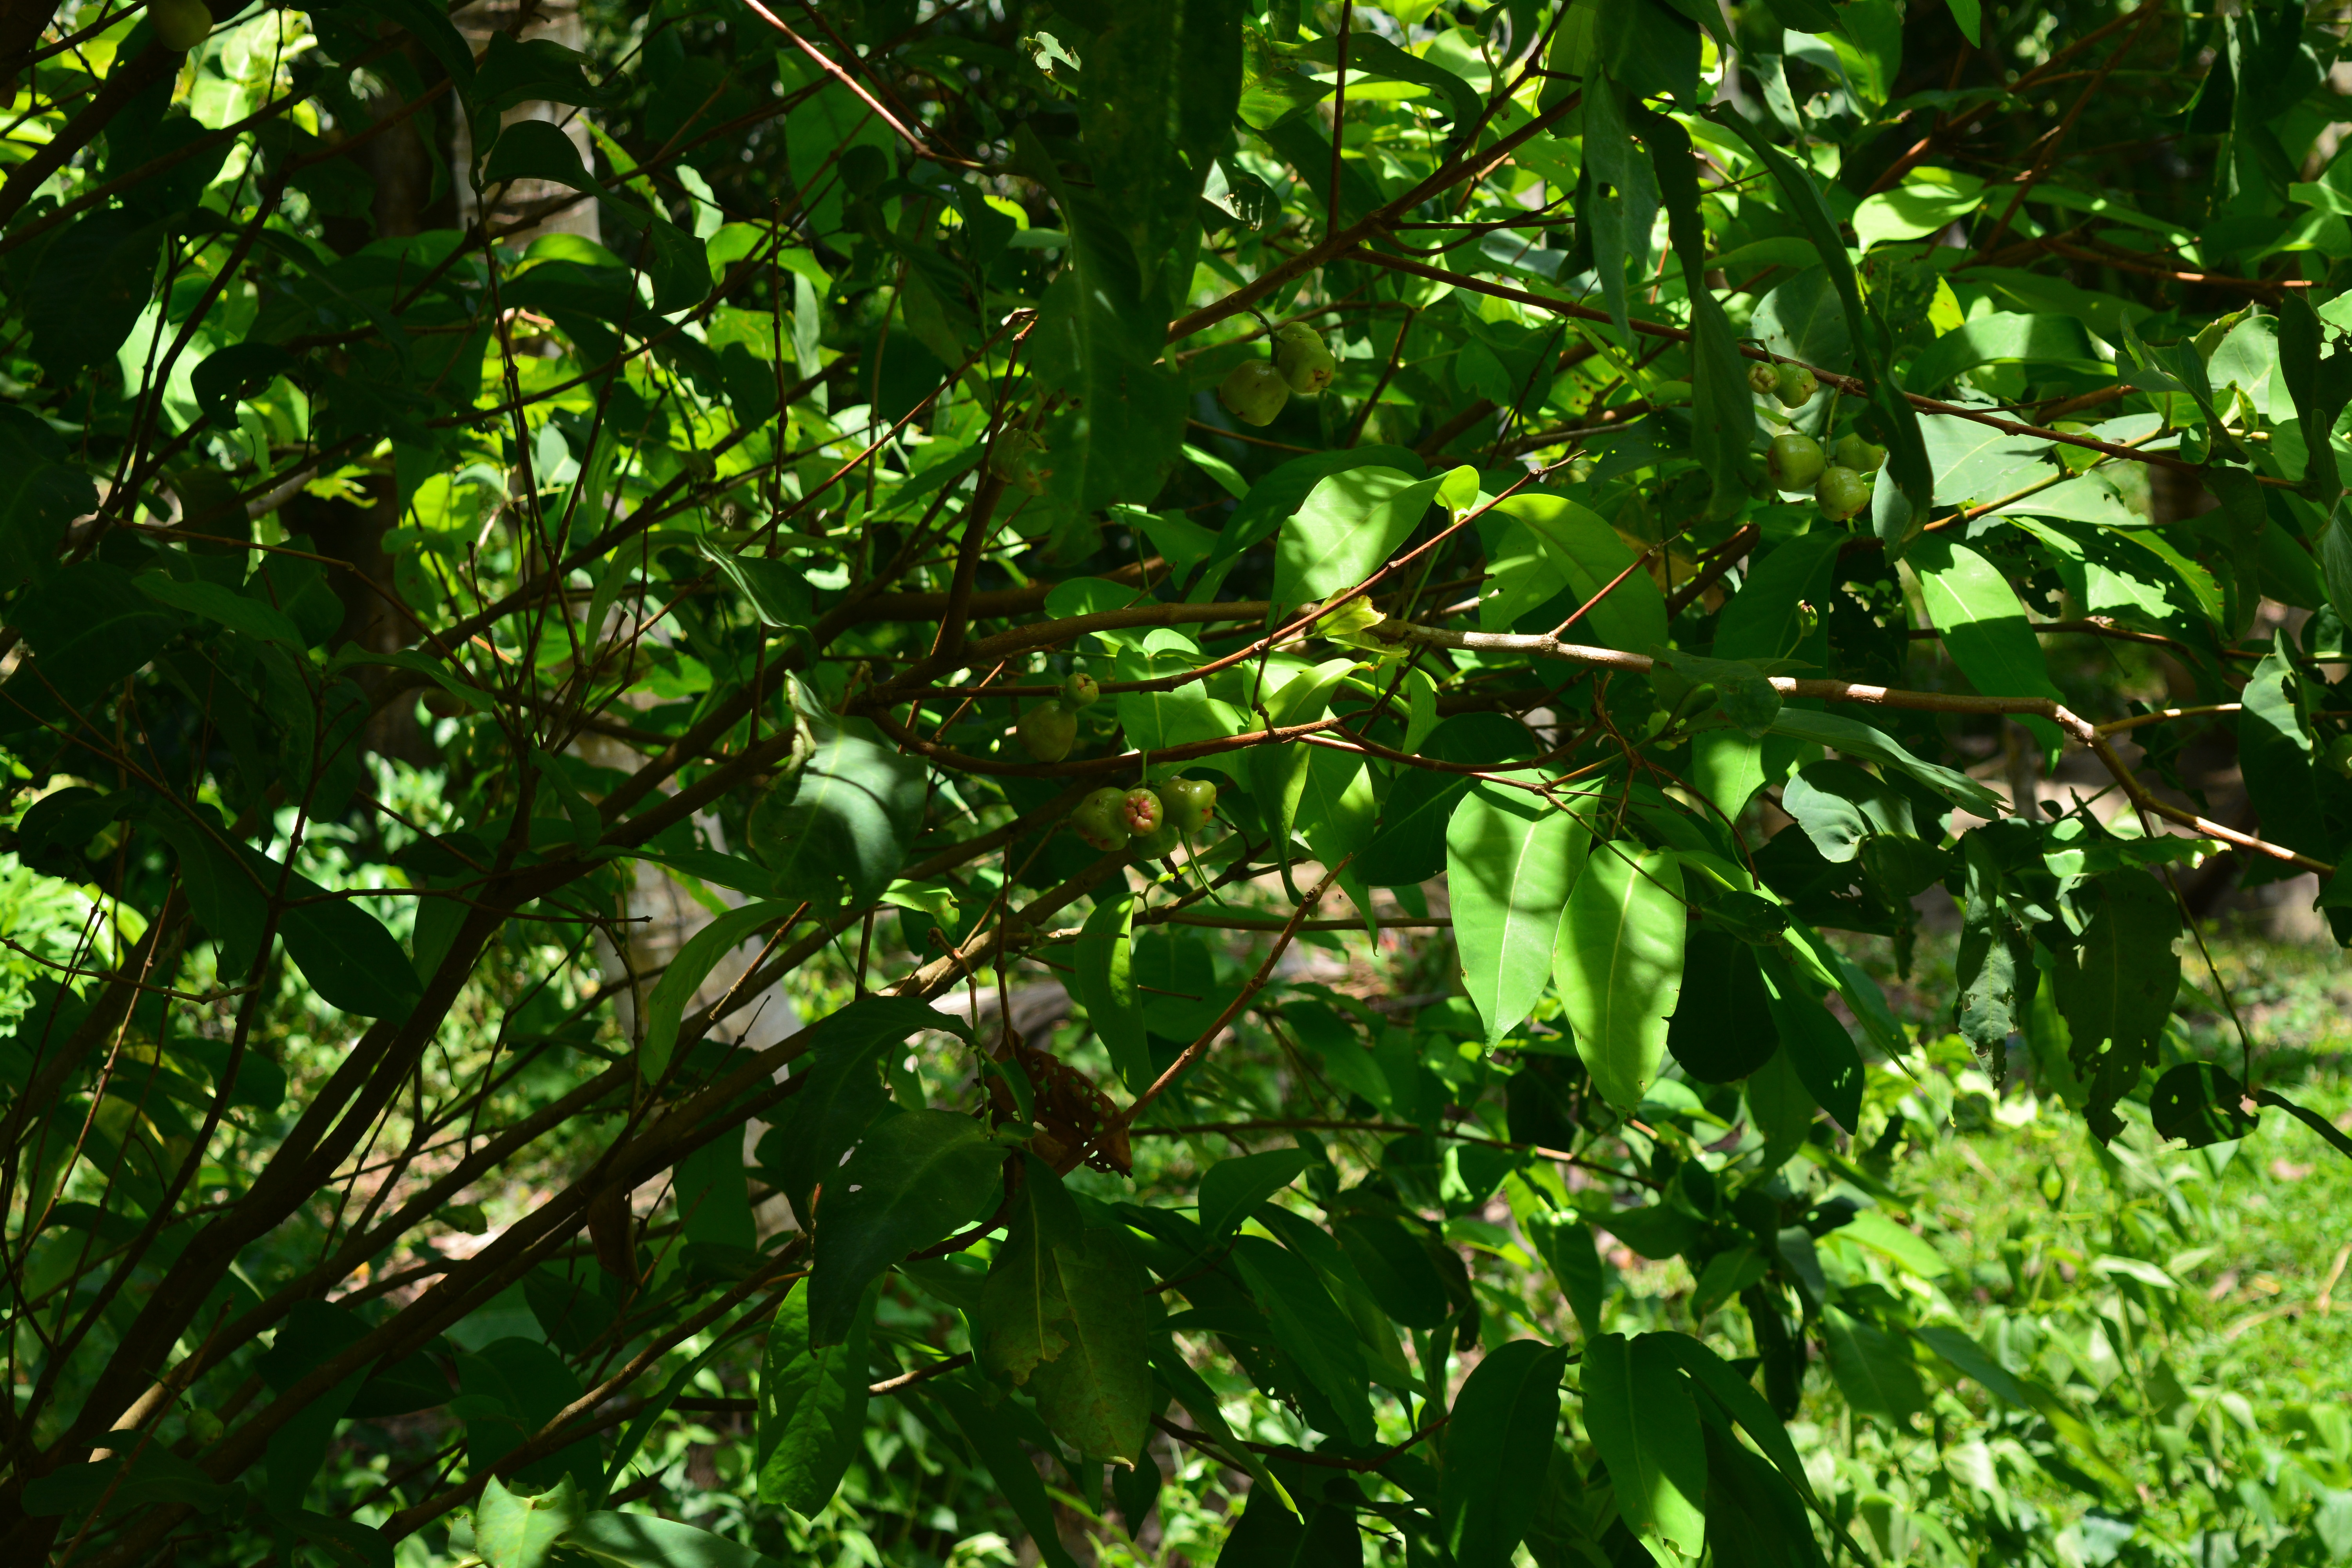
tree, nature, branch, plant, fruit, leaf, flower, food, green, jungle, produce, plants, leaves, shrub, rainforest, bushes, deciduous, flowering plant, woody plant, land plant